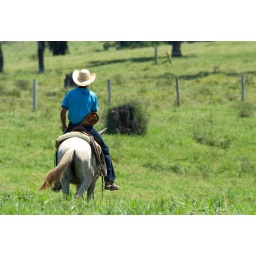
Stakeholders field visit to 'semi-intensification' model cattle ranches in Acre State.